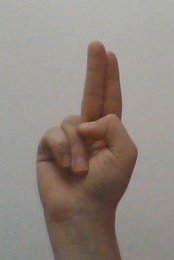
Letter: taa